White-necked petrel

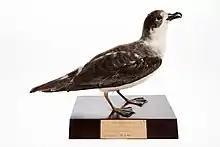
Pterodroma cervicalis Male Mount, Auckland Museum Collection

This species resembles the Vanuatu petrel, "P. occulta", but is slightly larger at in length, in wing span and in weight. It has a black cap, white rear neck, dark grey back, wings and tail, and a darker rump. The underparts are white with dark bases on the primary feathers. The upperparts of worn birds become darker.